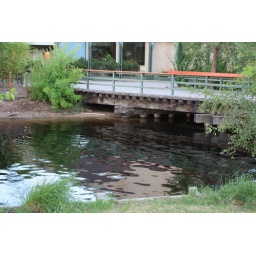
water colors, Penticton Creek, next to Art Gallery by lake